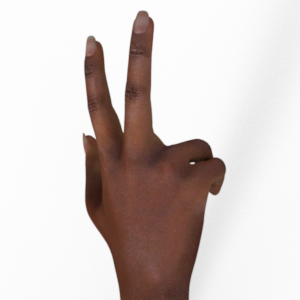
Label: scissors